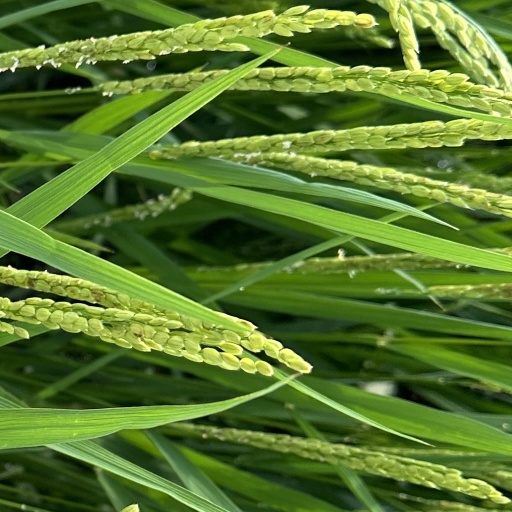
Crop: rice